UCLA School of Nursing

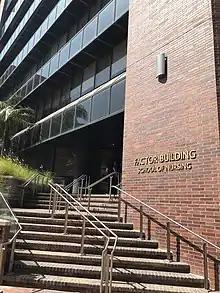
The UCLA School Nursing is located in the Factor Building at 700 Tiverton Ave., Los Angeles, CA 90005, on campus near the hospital and school of medicine. The building opened April 9, 1981. (photo: R.Kanoff)

Nursing education at UCLA dates back to 1929. In the early days, registered nurses received certificates in public health offered through university extension courses.